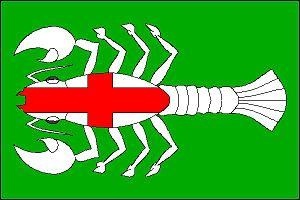
Střeň est une commune du district et de la région d'Olomouc, en République tchèque. Sa population s'élevait à 598 habitants en 2018.